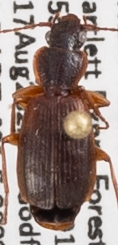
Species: Cymindis cribricollis
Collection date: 2022-08-17
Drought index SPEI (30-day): -0.9
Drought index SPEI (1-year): -0.9
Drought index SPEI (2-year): -1.69